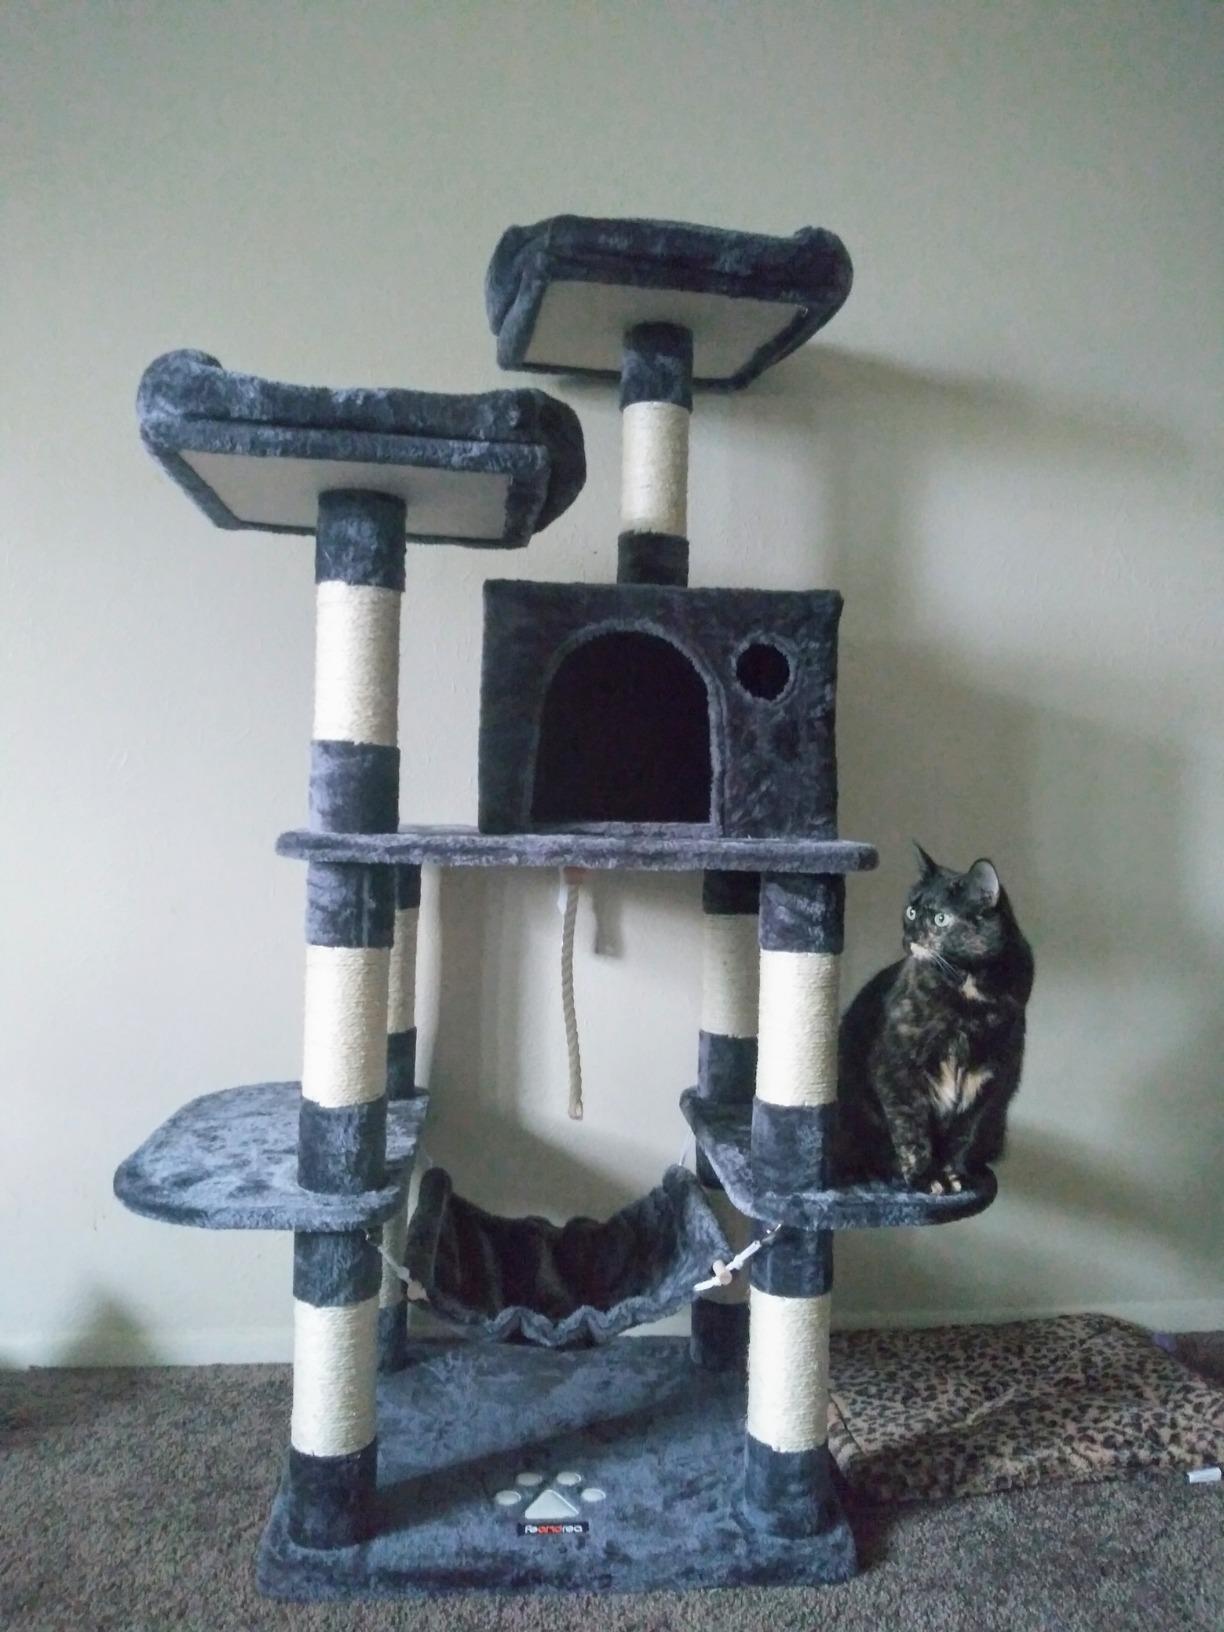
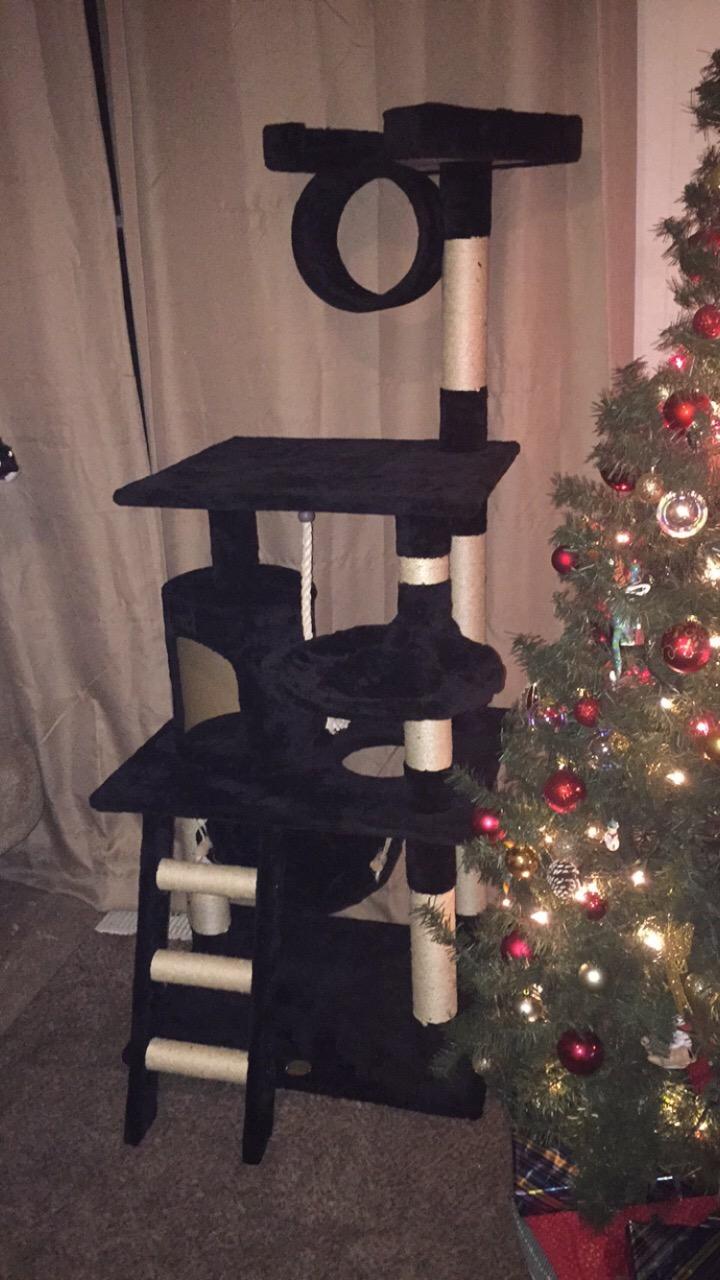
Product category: items_cat tree
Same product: no